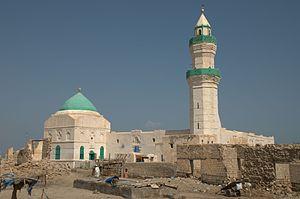
Cet article recense les sites inscrits au patrimoine mondial au Soudan.
Suakin, Sawakin ou Souakim est un port soudanais sur la mer Rouge. Il a été construit sur une île de 20 km², rattachée au continent par une digue depuis le xixᵉ siècle.